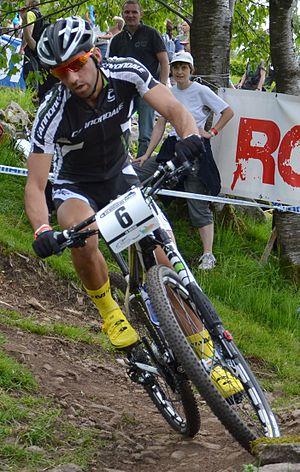
Manuel Fumic lors de la 4e manche de la coupe du monde de VTT 2012 à La Bresse (FRA).
Manuel Fumic, né le 30 mars 1982 à Kirchheim unter Teck, est un coureur cycliste allemand, spécialiste du VTT. Il est notamment champion du monde de cross-country espoirs et champion d'Europe de cross-country espoirs en 2004. Il participe à quatre reprises aux Jeux olympiques et est quintuple champion d'Allemagne de cross-country.